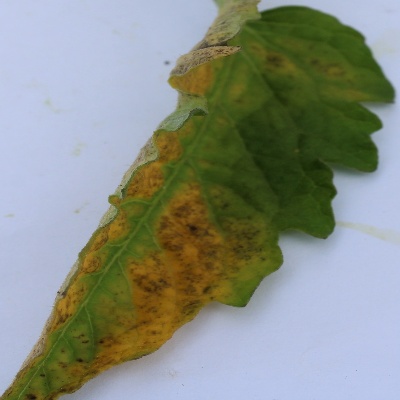
Crop: Tomato
Condition: verticulium wilt